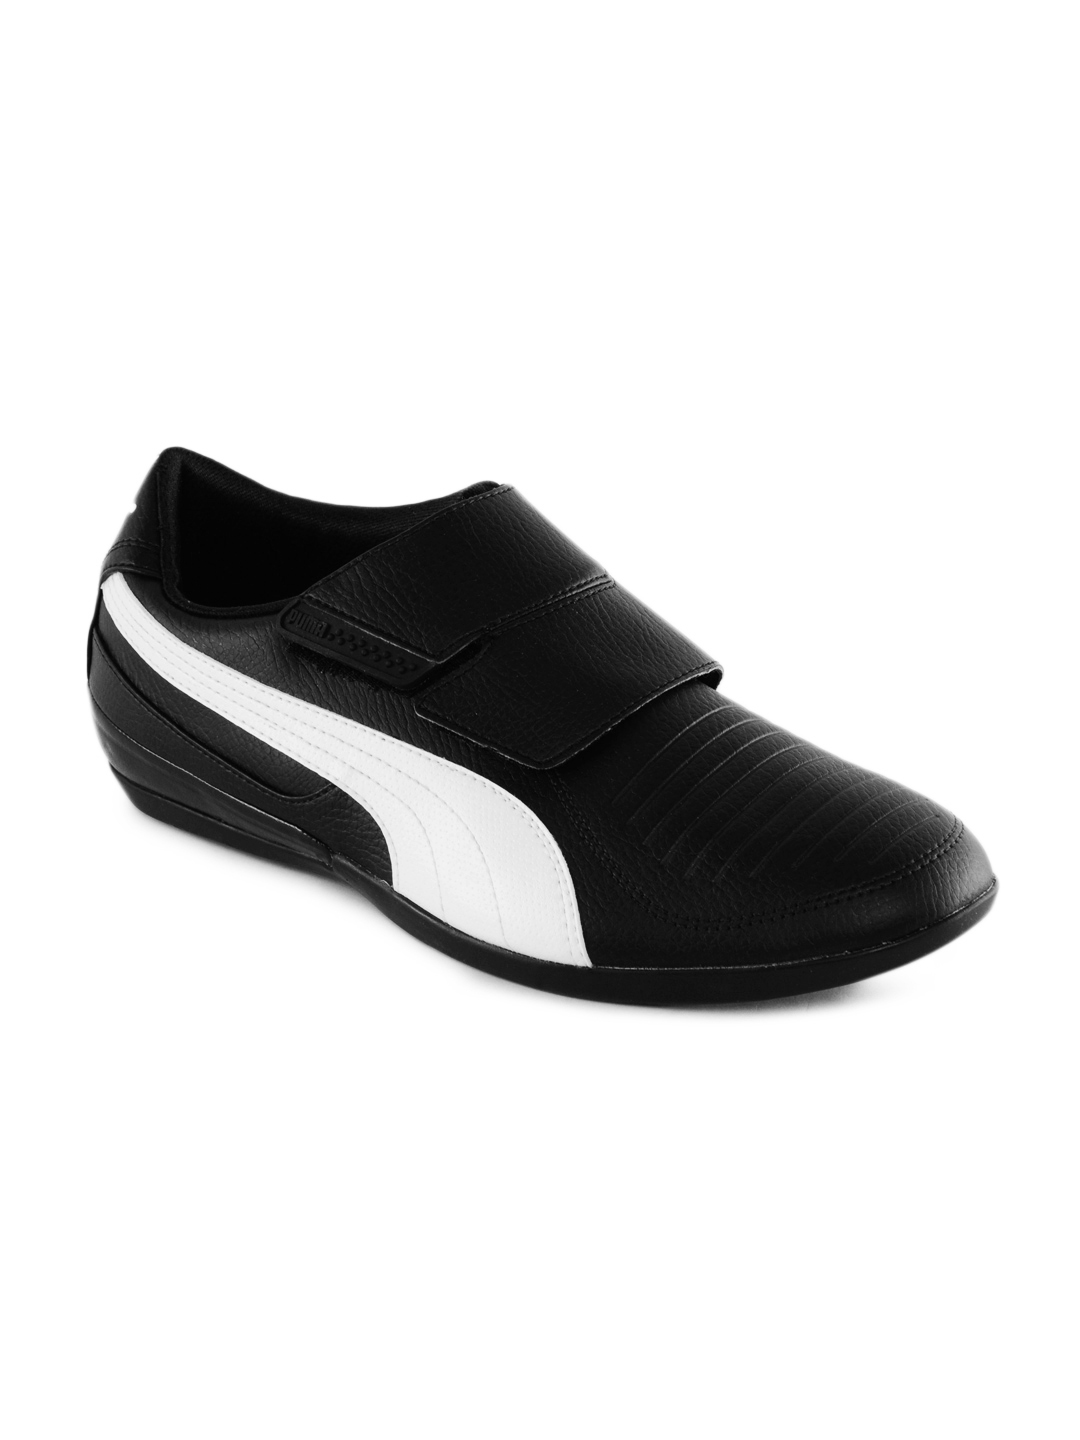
Puma Men Tenkan Black Shoes
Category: Footwear / Shoes / Casual Shoes
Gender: Men
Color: Black
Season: Summer 2012
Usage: Casual